Sentosa Musical Fountain

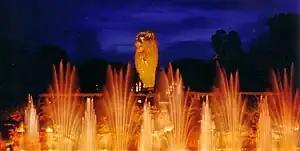
"Spirits of Sentosa" show in 1999, with the Merlion in the background.

Construction began in 1972. A contract was signed between Mr. Tham Tuck Yen—then director of the Sentosa Development Corporation, and Mr. Norman Wee, the director of Venus Enterprises Pte Ltd and a building contractor.